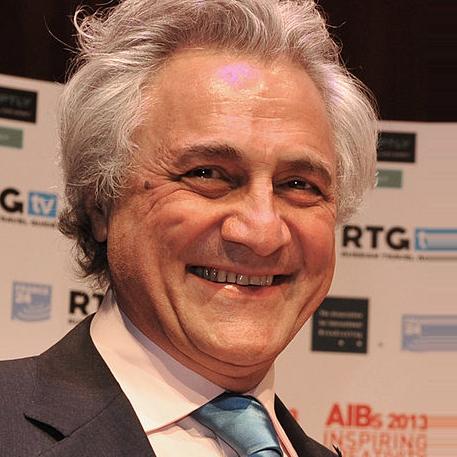
Age: 68